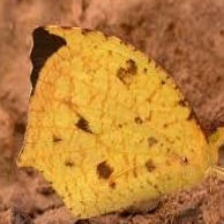
Species: SLEEPY ORANGE
Butterfly family (ImageNet category): sulphur_butterfly